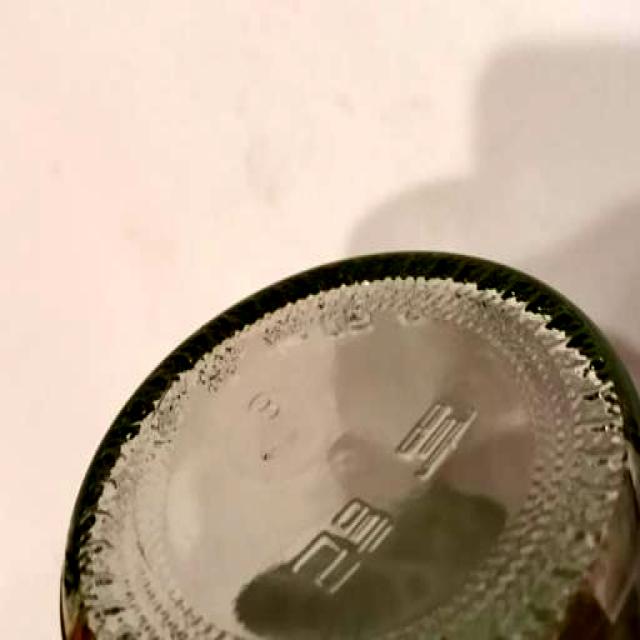
Label: Glass